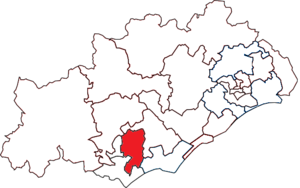
Situation du canton dans le département de l'Hérault
Le canton de Béziers 3 est situé dans l'Hérault, dans l'Arrondissement de Béziers.